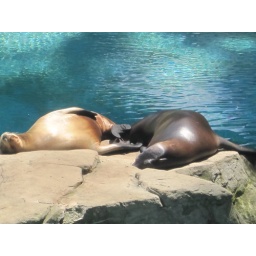
Two sea lions basking in the sun on a rock at the National Zoo in Washington, D.C.